George Groslier

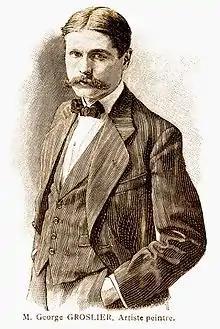
Portrait of George Groslier, from an advertisement for the wine Vin Mariani that appeared in the publication "Femina" (a French women's magazine issued from 1901 to 1954), shortly after the publication of his book on Cambodian dance.

In addition to his administrative duties, Groslier initiated a scholarly study of Cambodia's unique traditional dance arts, the first that a European had ever undertaken. (Before Groslier, few French colonial scholars even mentioned dance in their analyses of Cambodian culture.) Although he witnessed just three evening performances for King Sisowath's birthday, and three additional "supplications" in the throne room, Groslier, with the special help of Gravelle, gained access to royal dancers and teachers connected to the king's court. He assembled hundreds of original sketches, numerous paintings and detailed written information, which he brought back with him to France.